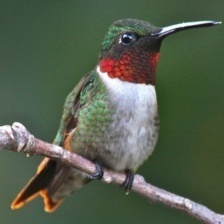
Species: RUBY THROATED HUMMINGBIRD
Scientific name: ARCHILOCHUS COLUBRIS
ImageNet parent category: hummingbird